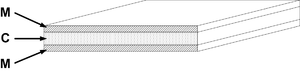
Sandwich, spécialité alimentaire tenant son nom de John Montagu.